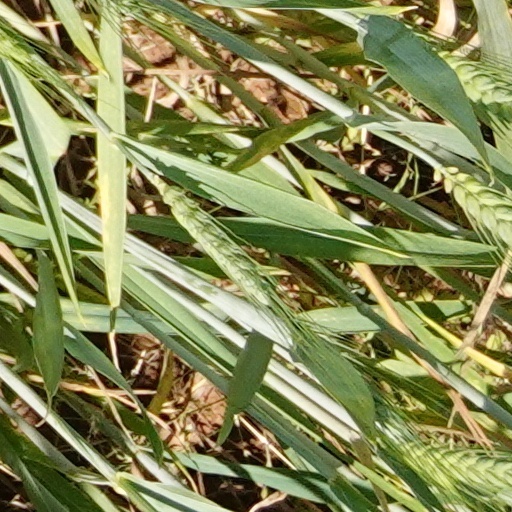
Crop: wheat